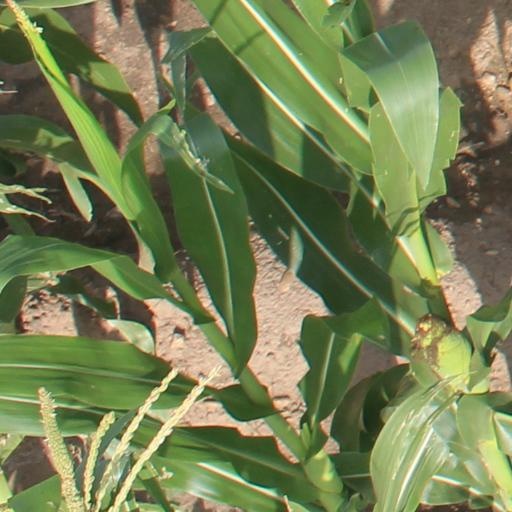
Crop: maize; corn